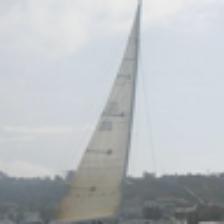
Label: NonHuman